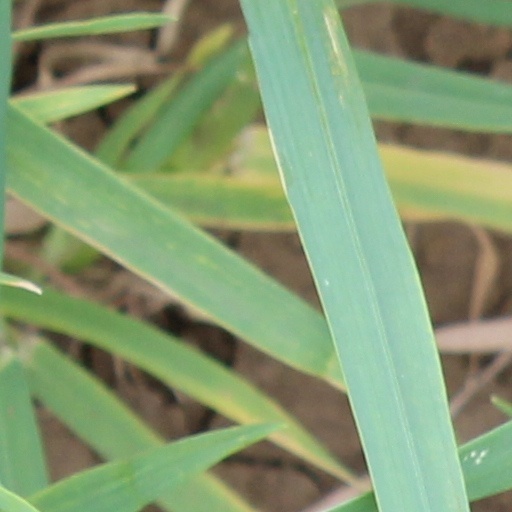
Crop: wheat